List of Moribito: Guardian of the Spirit episodes

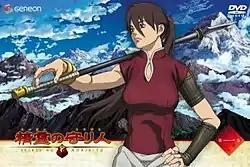
The cover of the first DVD compilation released by Geneon Entertainment.

This is a list of episodes of the Japanese animated TV series . The episodes are directed by Kenji Kamiyama and produced by Production I.G. The English adaptation of the series was originally licensed by Geneon Entertainment before it dissolved and the licensed was transferred to Sentai Filmworks. The episodes are based on the "Moribito" series of Japanese fantasy novels, written by Nahoko Uehashi, and adapt the first installment, "Moribito: Guardian of the Spirit", over twenty-six episodes. They aired from April 7, 2007, to September 29, 2007, on NHK-BS2.